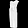
Label: Dress